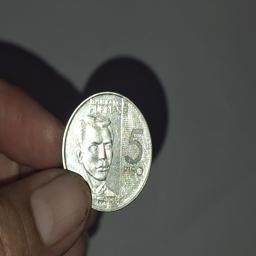
Label: 5_New_Front